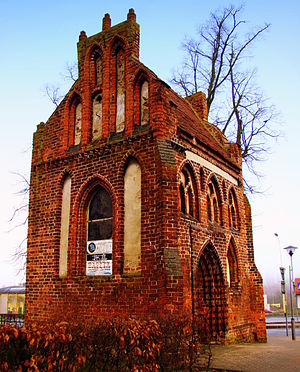
Police (Polen) / Bydelen Gammelbyen
Kapel (15. århundrede) i Centrum (Boleslav 1. af Polen Plads
Police er en by i det vestlige Polen, i Voivodskabet Vestpommern, der er hovedsæde for amtet Powiat policki. Police ligger på Police-sletten ved floder Oder og Gunica, tæt på Szczecin og har 33.152 indbyggere samt et areal på 36,84 km².